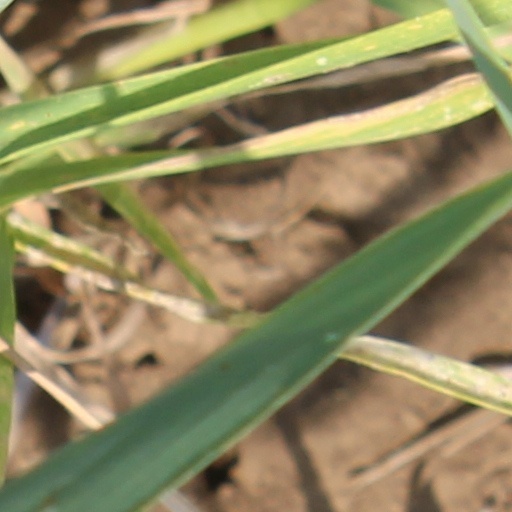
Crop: wheat